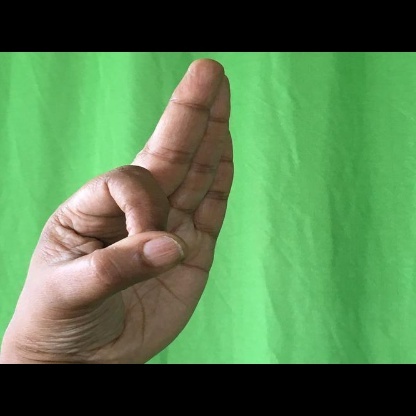
Mudra: Aralam